Plymouth

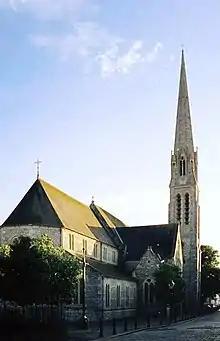
The Roman Catholic Cathedral Church of Saint Mary and Saint Boniface (Stonehouse, Plymouth)

The Lord Mayor's official residence is 3 Elliot Terrace, located on the Hoe. Once a home of Waldorf and Nancy Astor, it was given by Lady Astor to the City of Plymouth as an official residence for future Lord Mayors and is also used today for civic hospitality, as lodgings for visiting dignitaries and High Court judges and it is also available to hire for private events. The Civic Centre municipal office building in Armada Way became a listed building in June 2007 because of its quality and period features, but has become the centre of a controversy as the council planned for its demolition estimating that it could cost £40m to refurbish it, resulting in possible job losses.